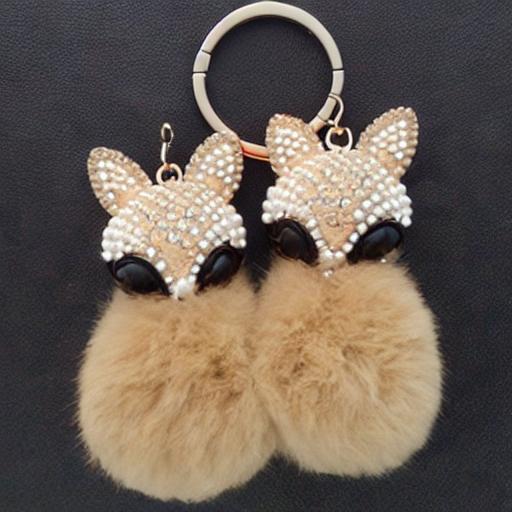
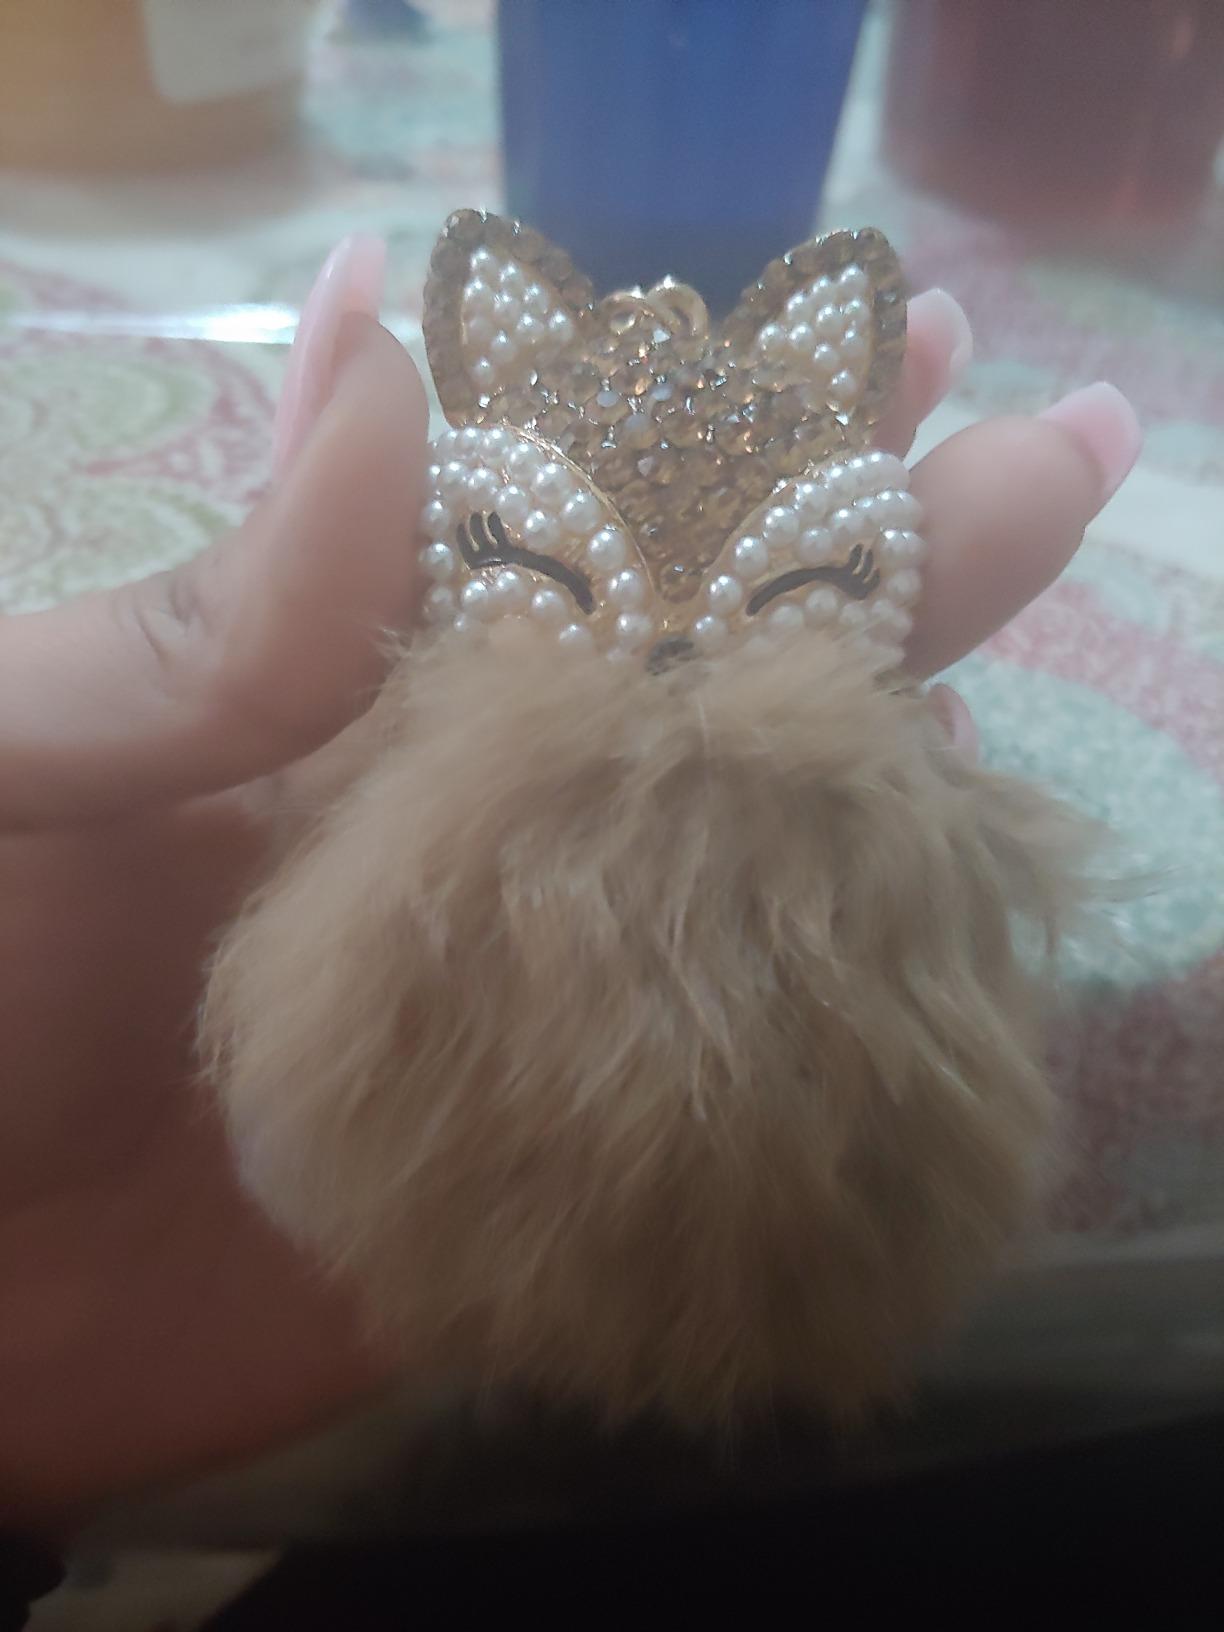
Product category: accessories_keychain
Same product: no